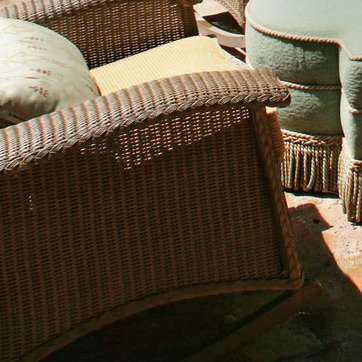
Material: other